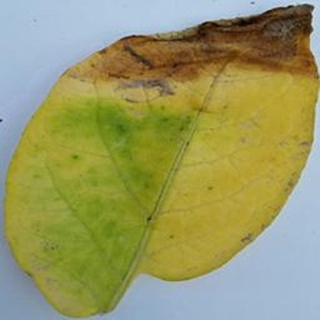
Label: potato_late_blight